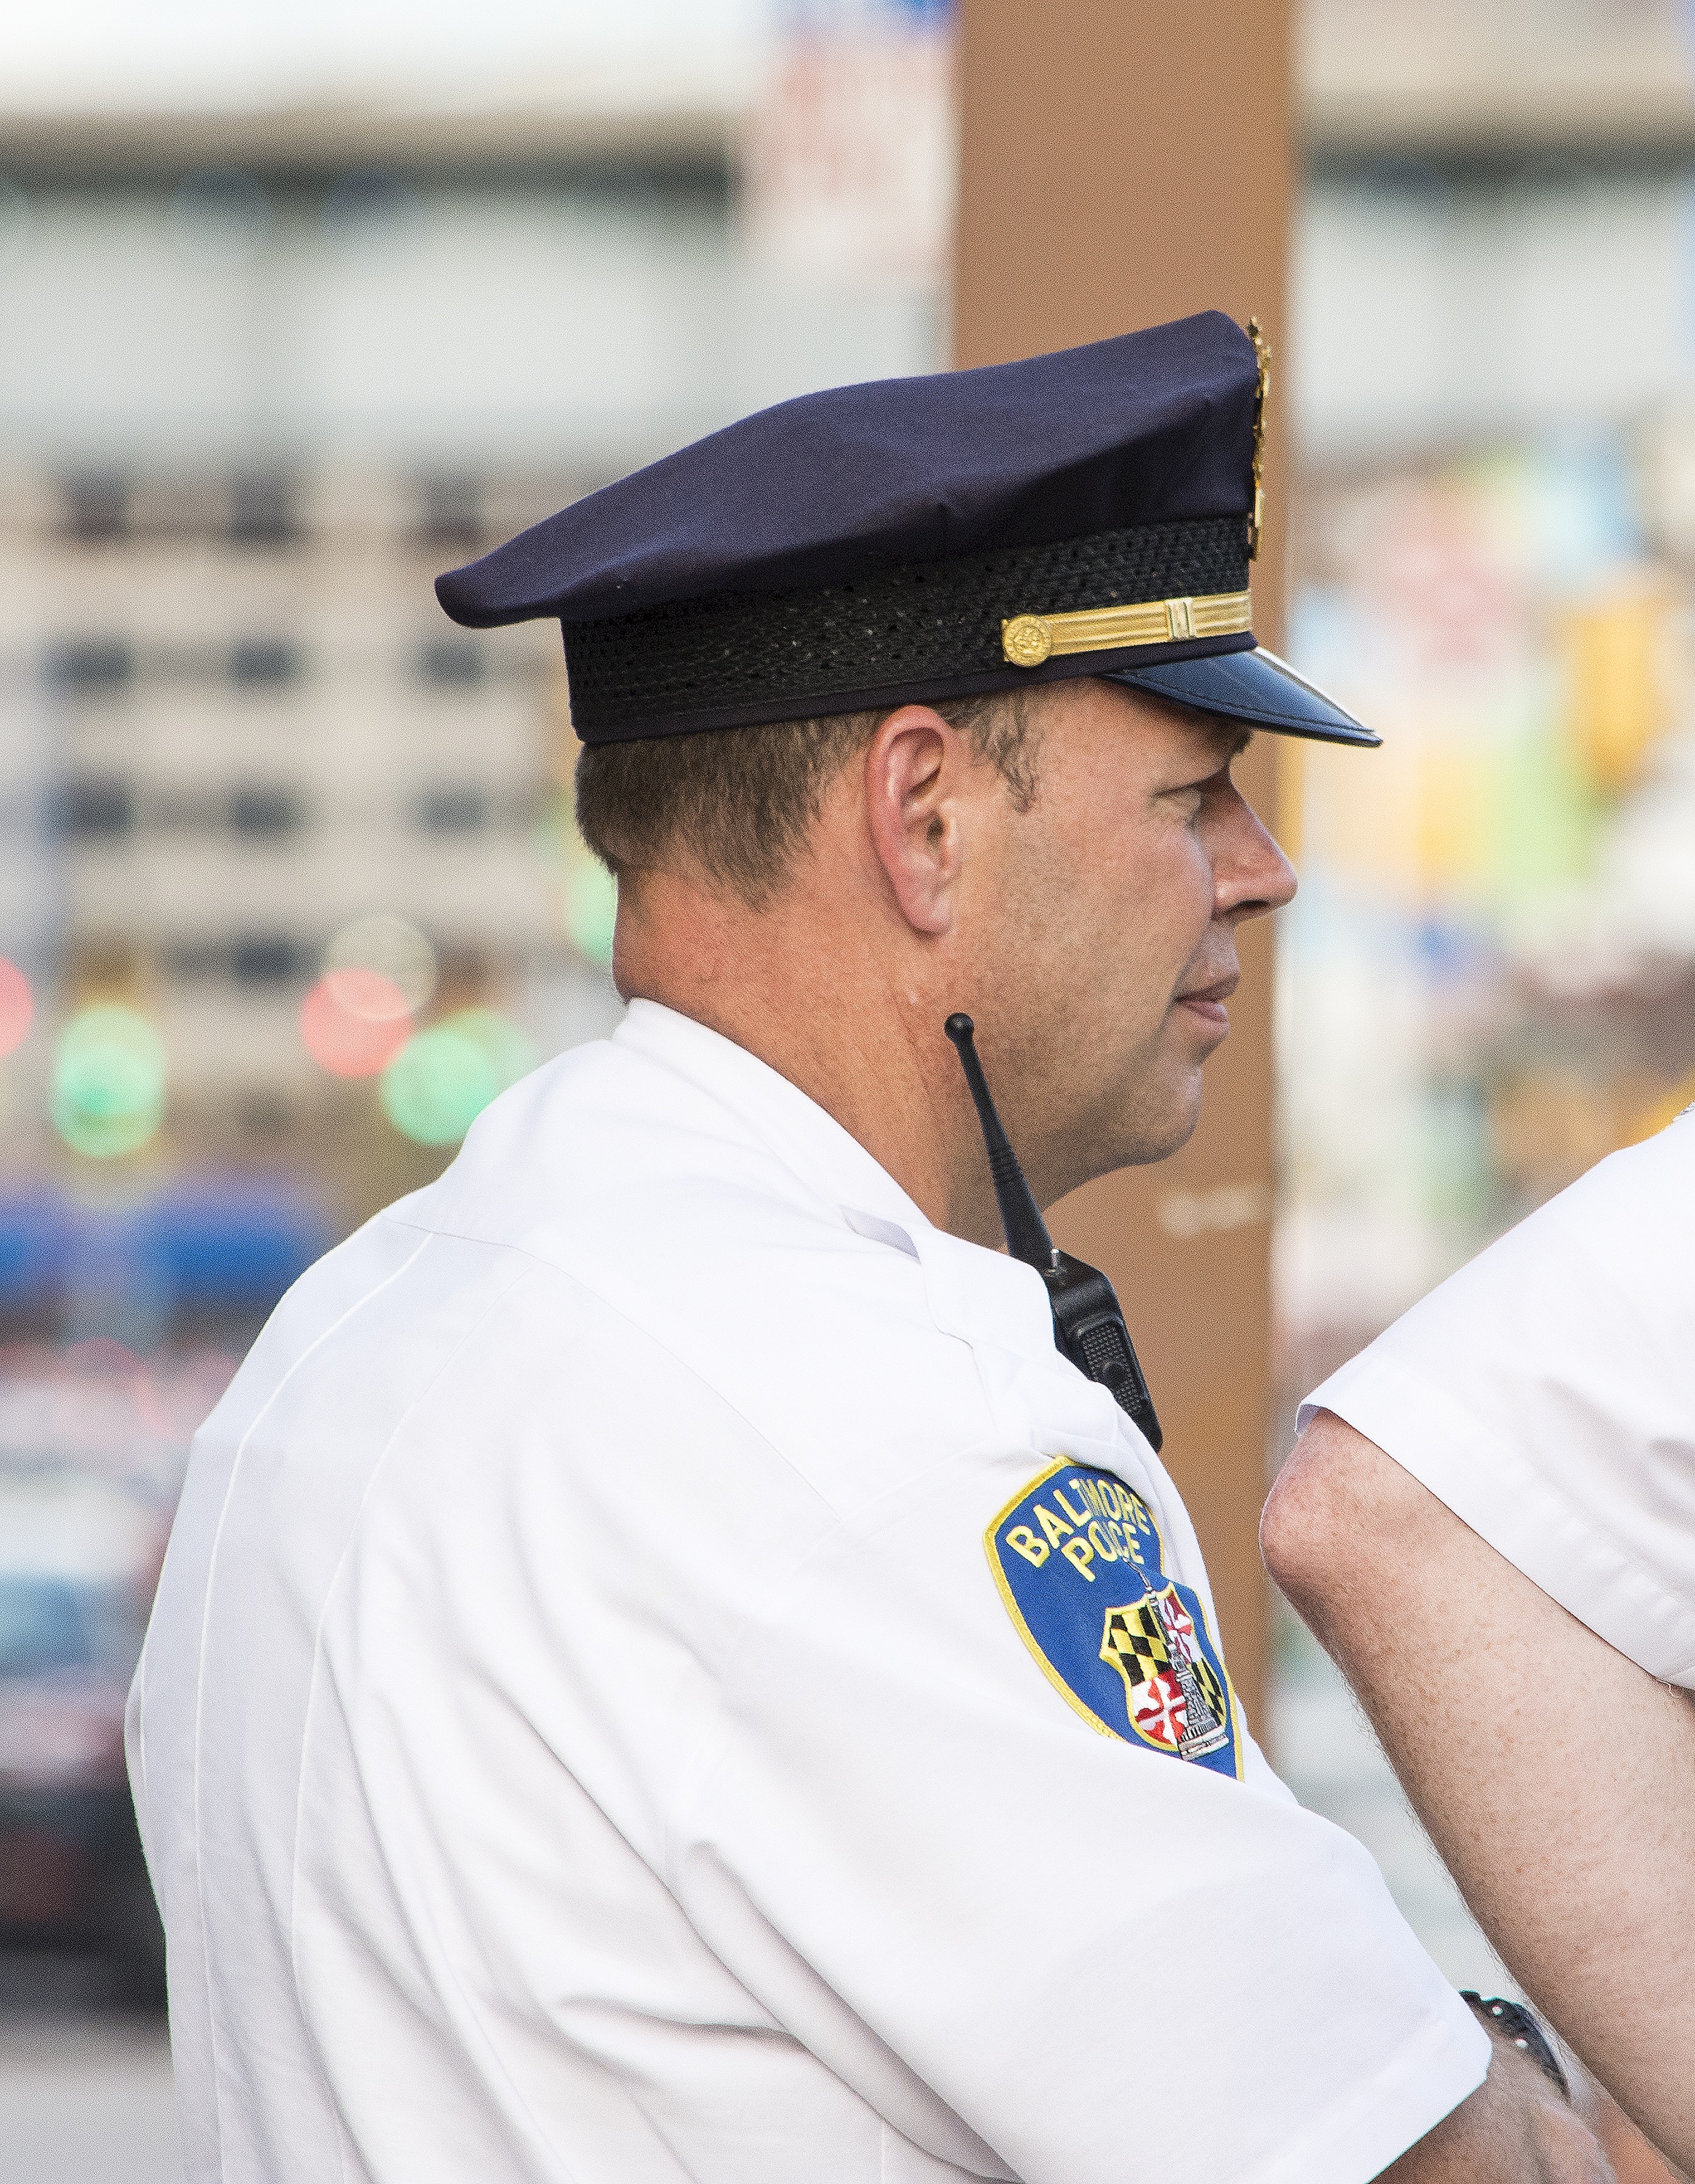
person, city, urban, male, profession, security, police, uniform, law, protection, badge, baltimore, cop, officer, enforcement, policeman, police officer, police badge